Timeline of Extinction Rebellion actions

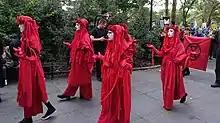
Red Rebel Brigade protesters near New York Stock Exchange

On 21 September Extinction Rebellion Dover tried to blockade the Port of Dover by holding a legal protest on the westbound carriageway of the A20, which police had temporarily designated for that purpose. Vehicles were diverted onto the A2, but activists also superglued themselves to that road, blocking traffic in one direction. Giant banners were hung from Dover Castle and from the White Cliffs of Dover. The "No Food on a Dying Planet" action, which was concerned with the potential for food shortages resulting from climate change, was specifically held at Britain's busiest port because of the UK's "dependency" on food imports. Ten, mostly elderly people, were arrested.